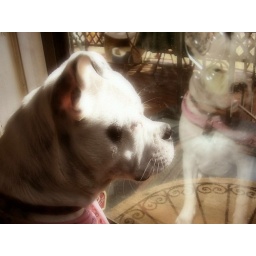
Goldie constantly checks out the door for intruders. She's watching the man across the street here. She's in full concentration.